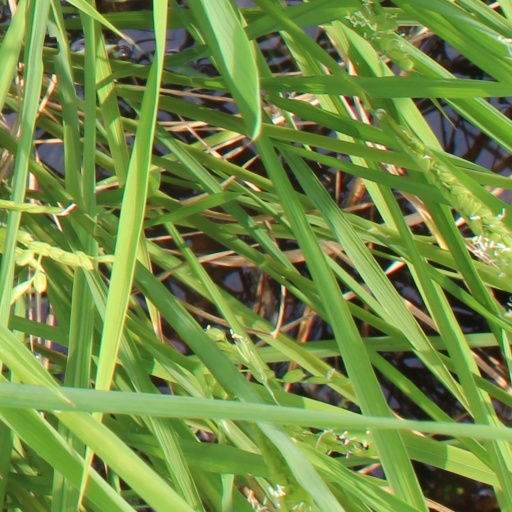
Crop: rice